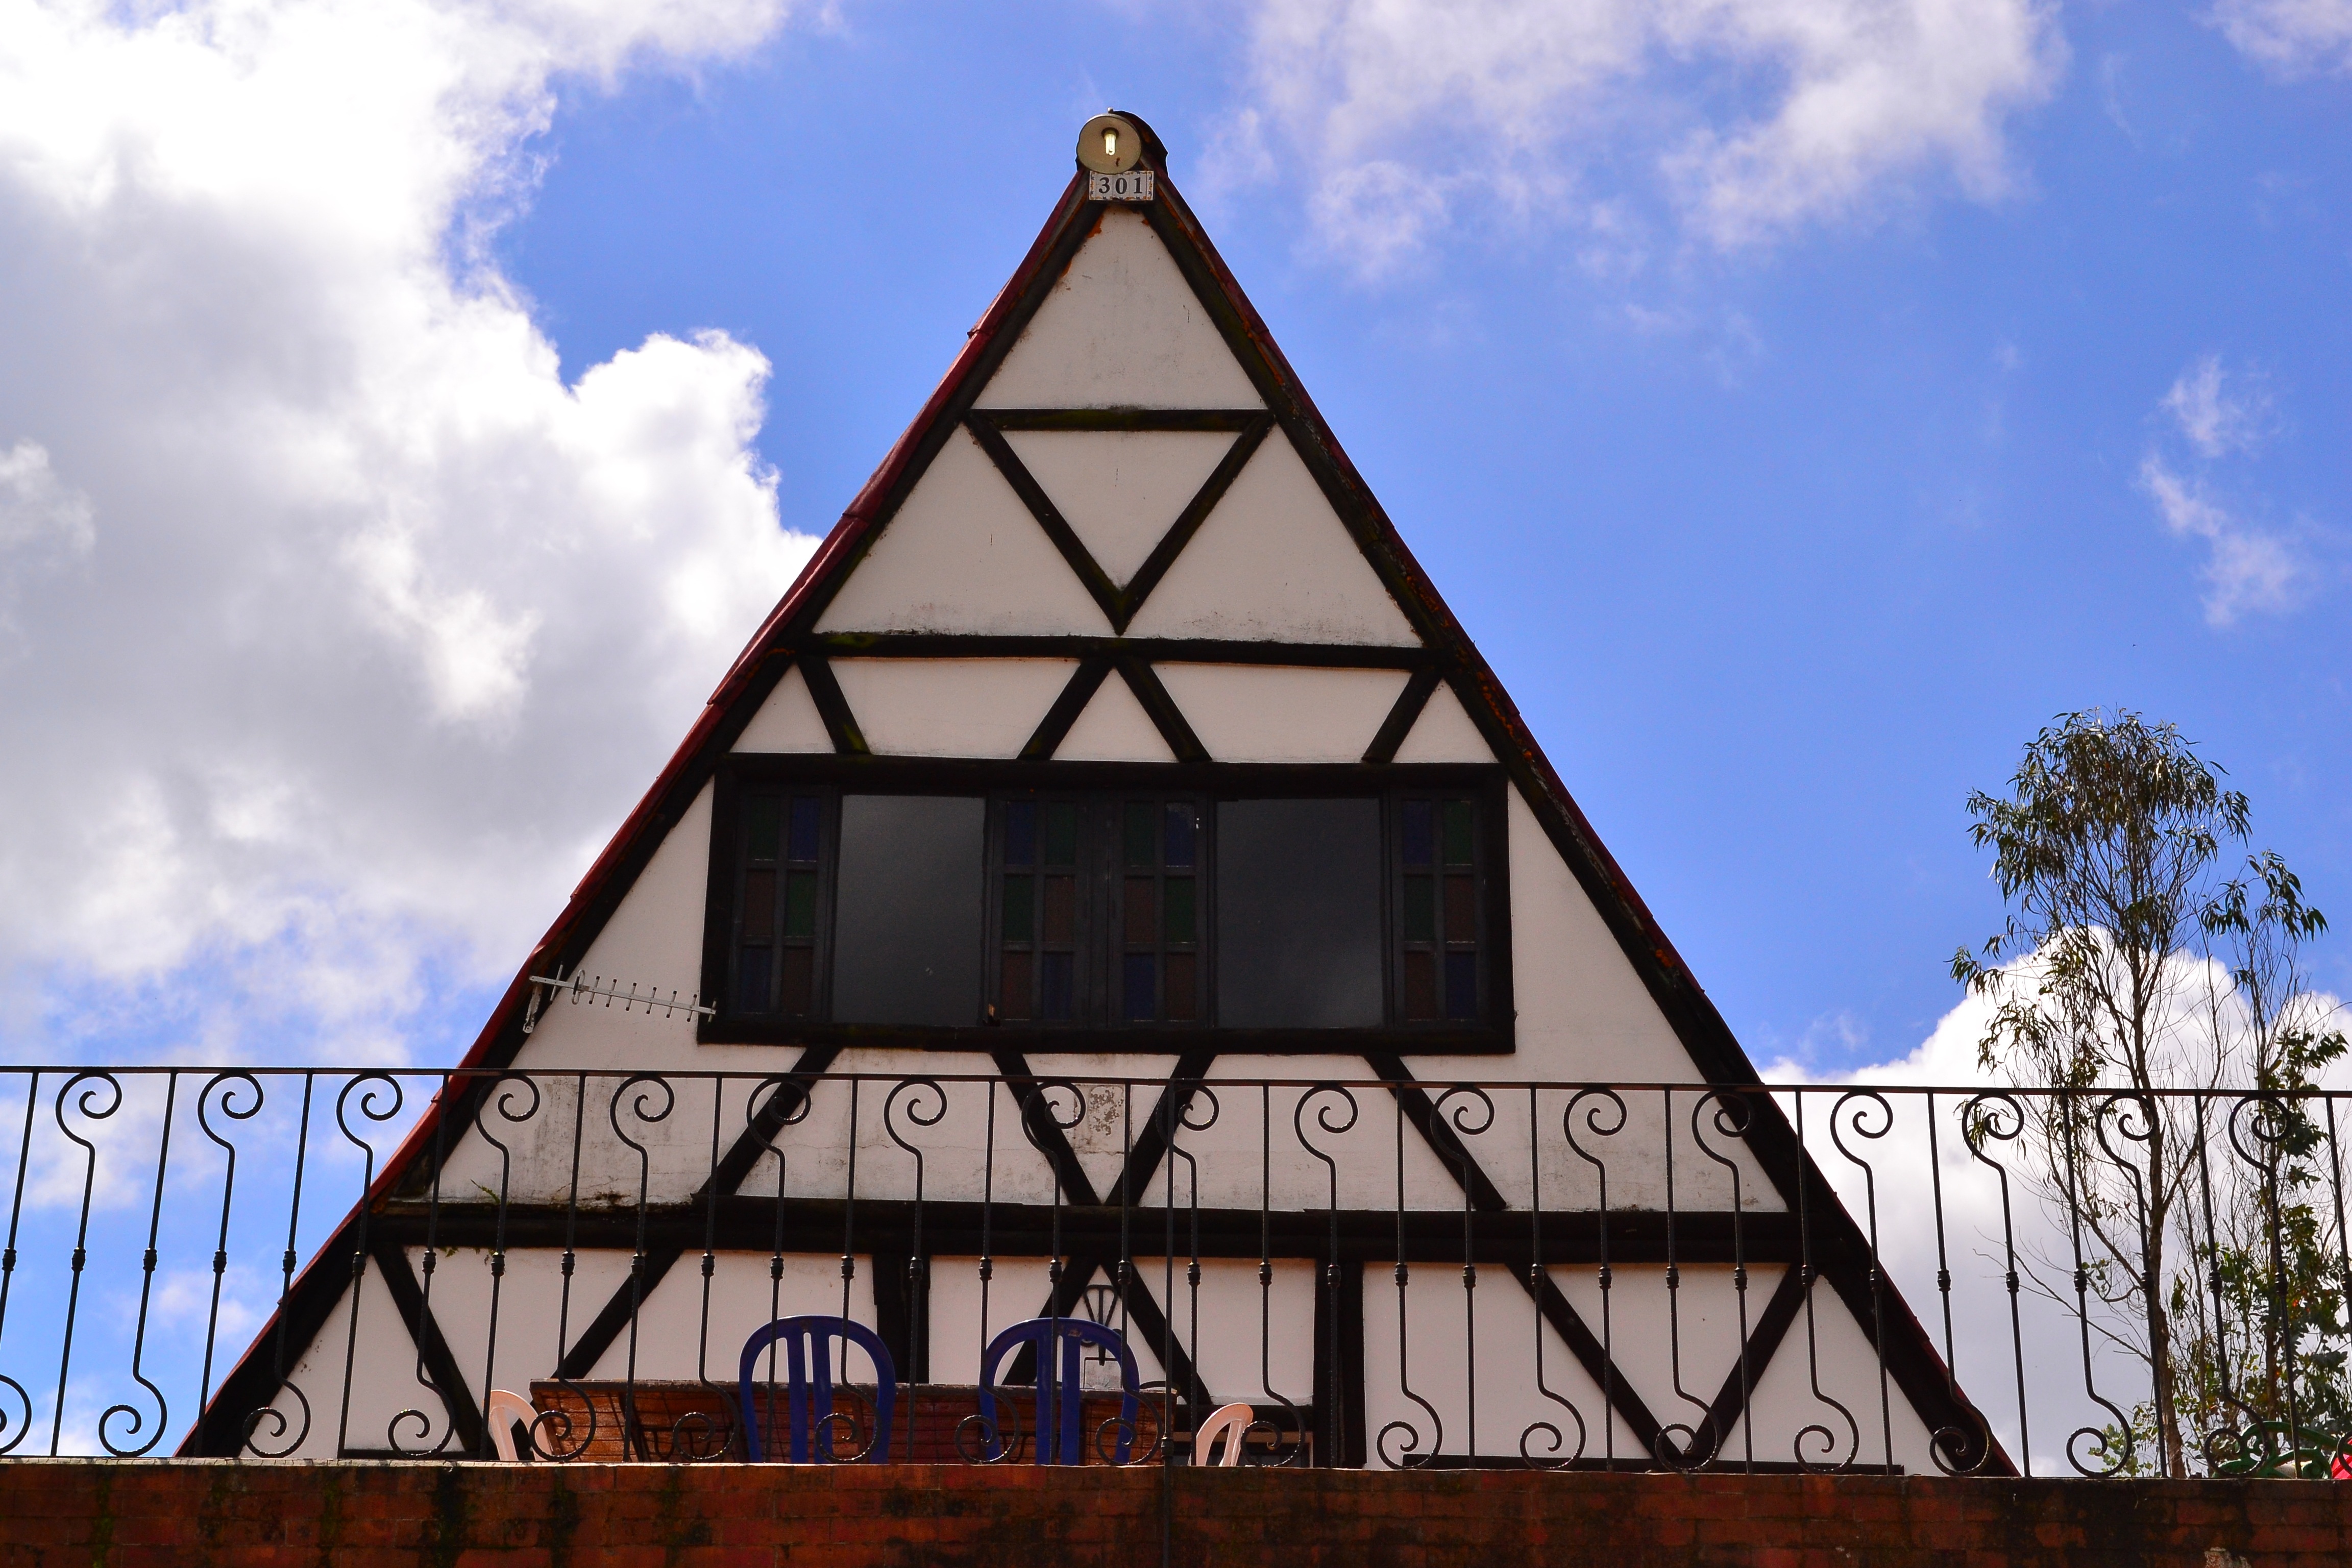
architecture, sky, house, window, tower, landmark, facade, blue, church, chapel, place of worship, steeple